Solomon J. Buchsbaum

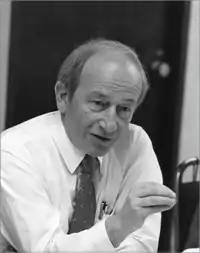
Solomon J. Buchsbaum.

Solomon J. Buchsbaum (December 4, 1929 – March 8, 1993) was a Polish American physicist and technologist, best known as chair of the White House Science Council under Presidents Ronald Reagan and George H. W. Bush, and as a senior executive at Bell Laboratories.